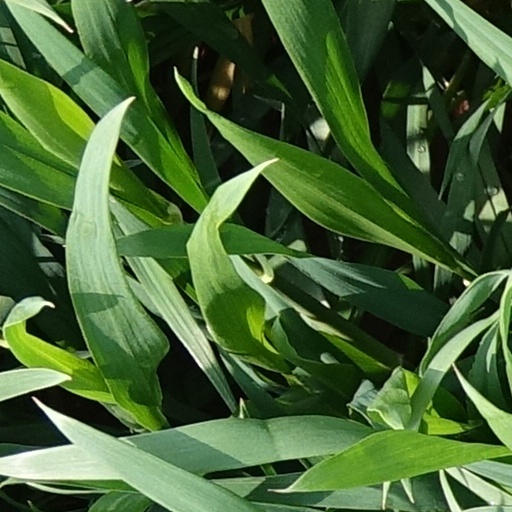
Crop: wheat